Sports in Canada

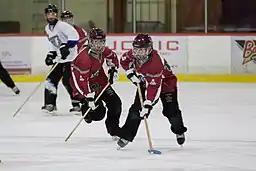
Women playing ringette in Canada's National Ringette League

Ringette first appeared in Canada in 1963 after it was first conceptualized by Sam Jacks, a former Toronto YMCA director who served as a Canadian soldier during World War II. Created specifically for girls by Sam Jacks while he was living in North Bay, Ontario, the sport is now most popularly played by girls and women of all ages and has experienced its greatest success in Canada and Finland. Unlike most organized sports, all of ringette's top athletes are female, one of the sport's most distinctive features.